Peasant Wives

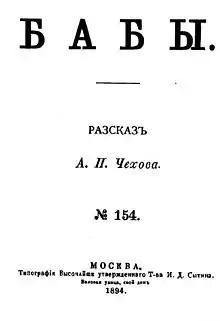
Peasant Wives

The story was first published in the 25 June (old style) 1891, No. 5502 issue of "Novoye Vremya". After minor cuts it was included into the "Ward No. 6" collection (St. Petersburg, 1893) to feature unchanged in its 2–7 (1893–1899) editions.